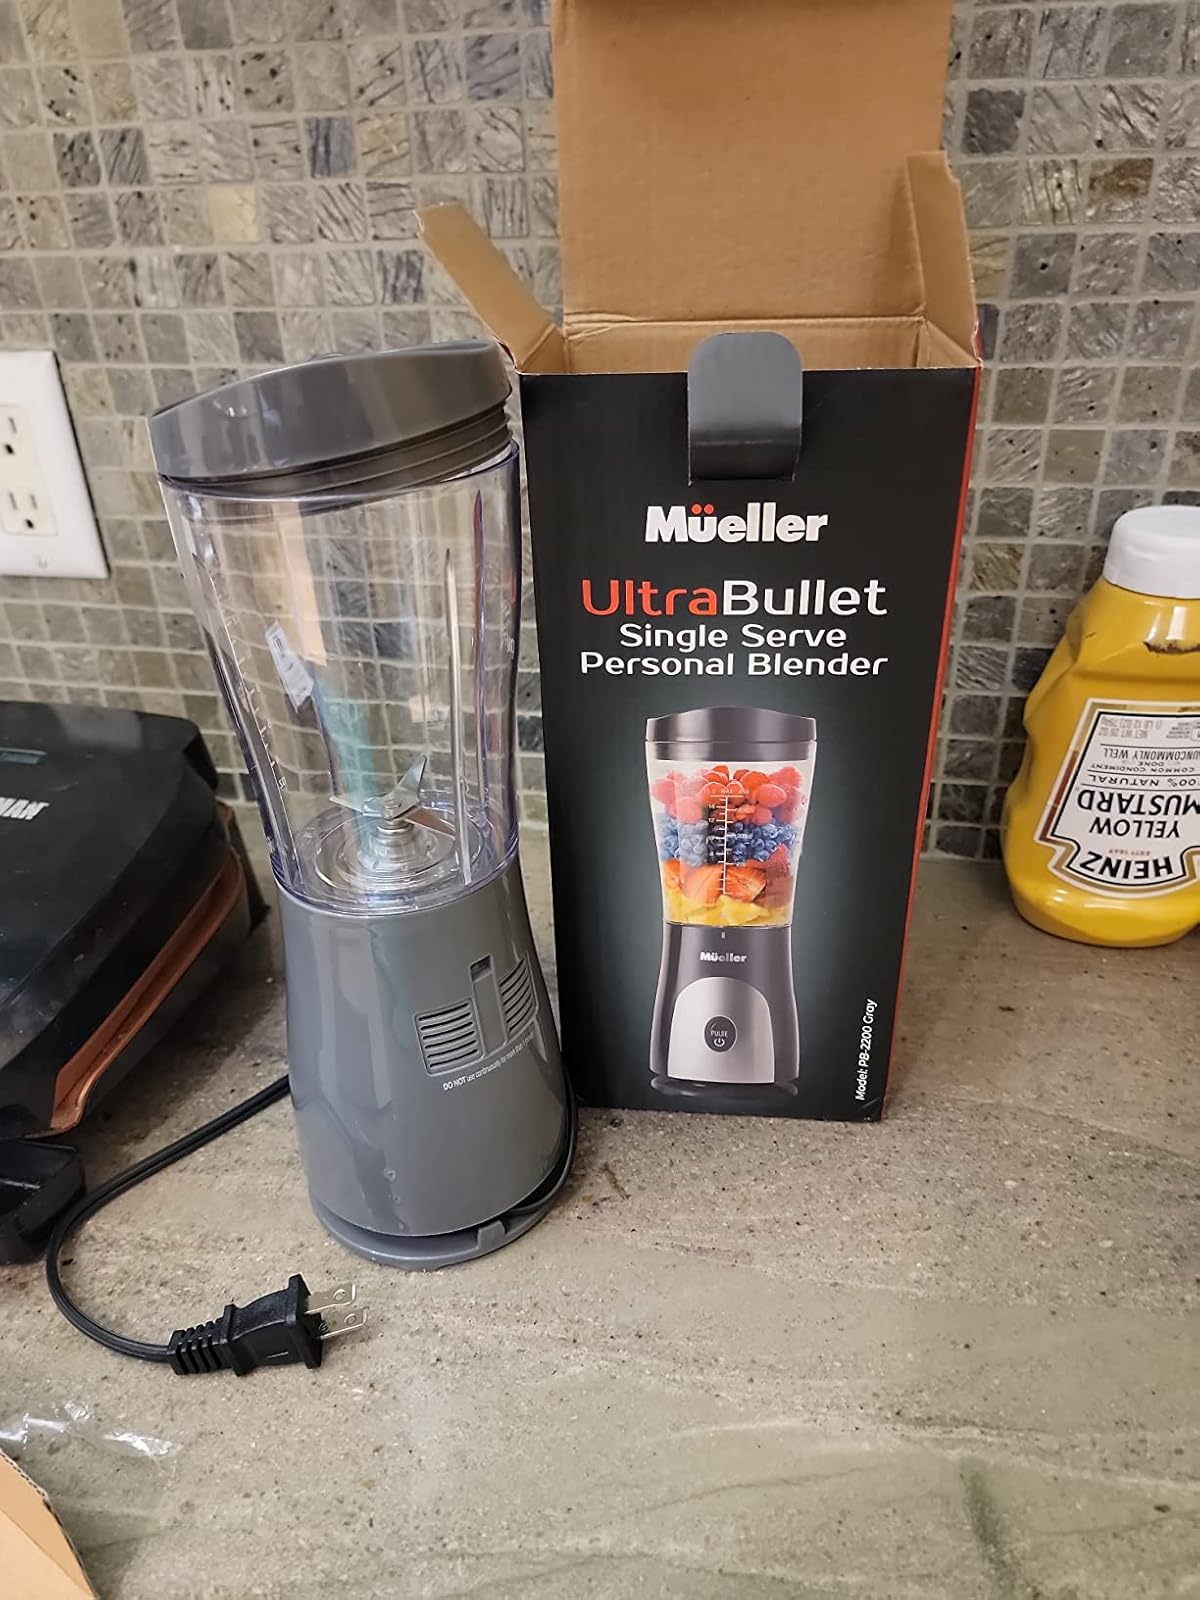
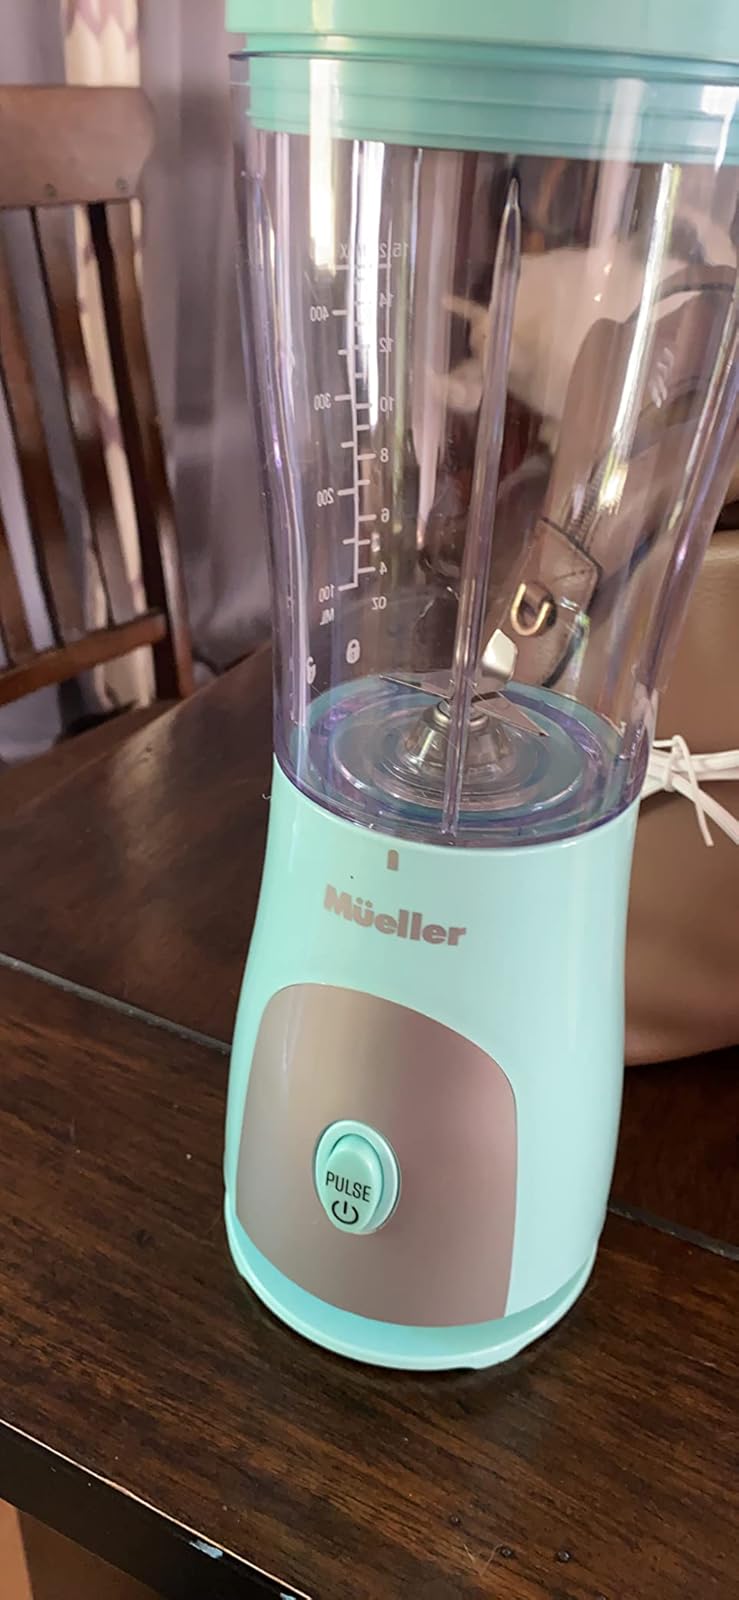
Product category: items_blender
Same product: no